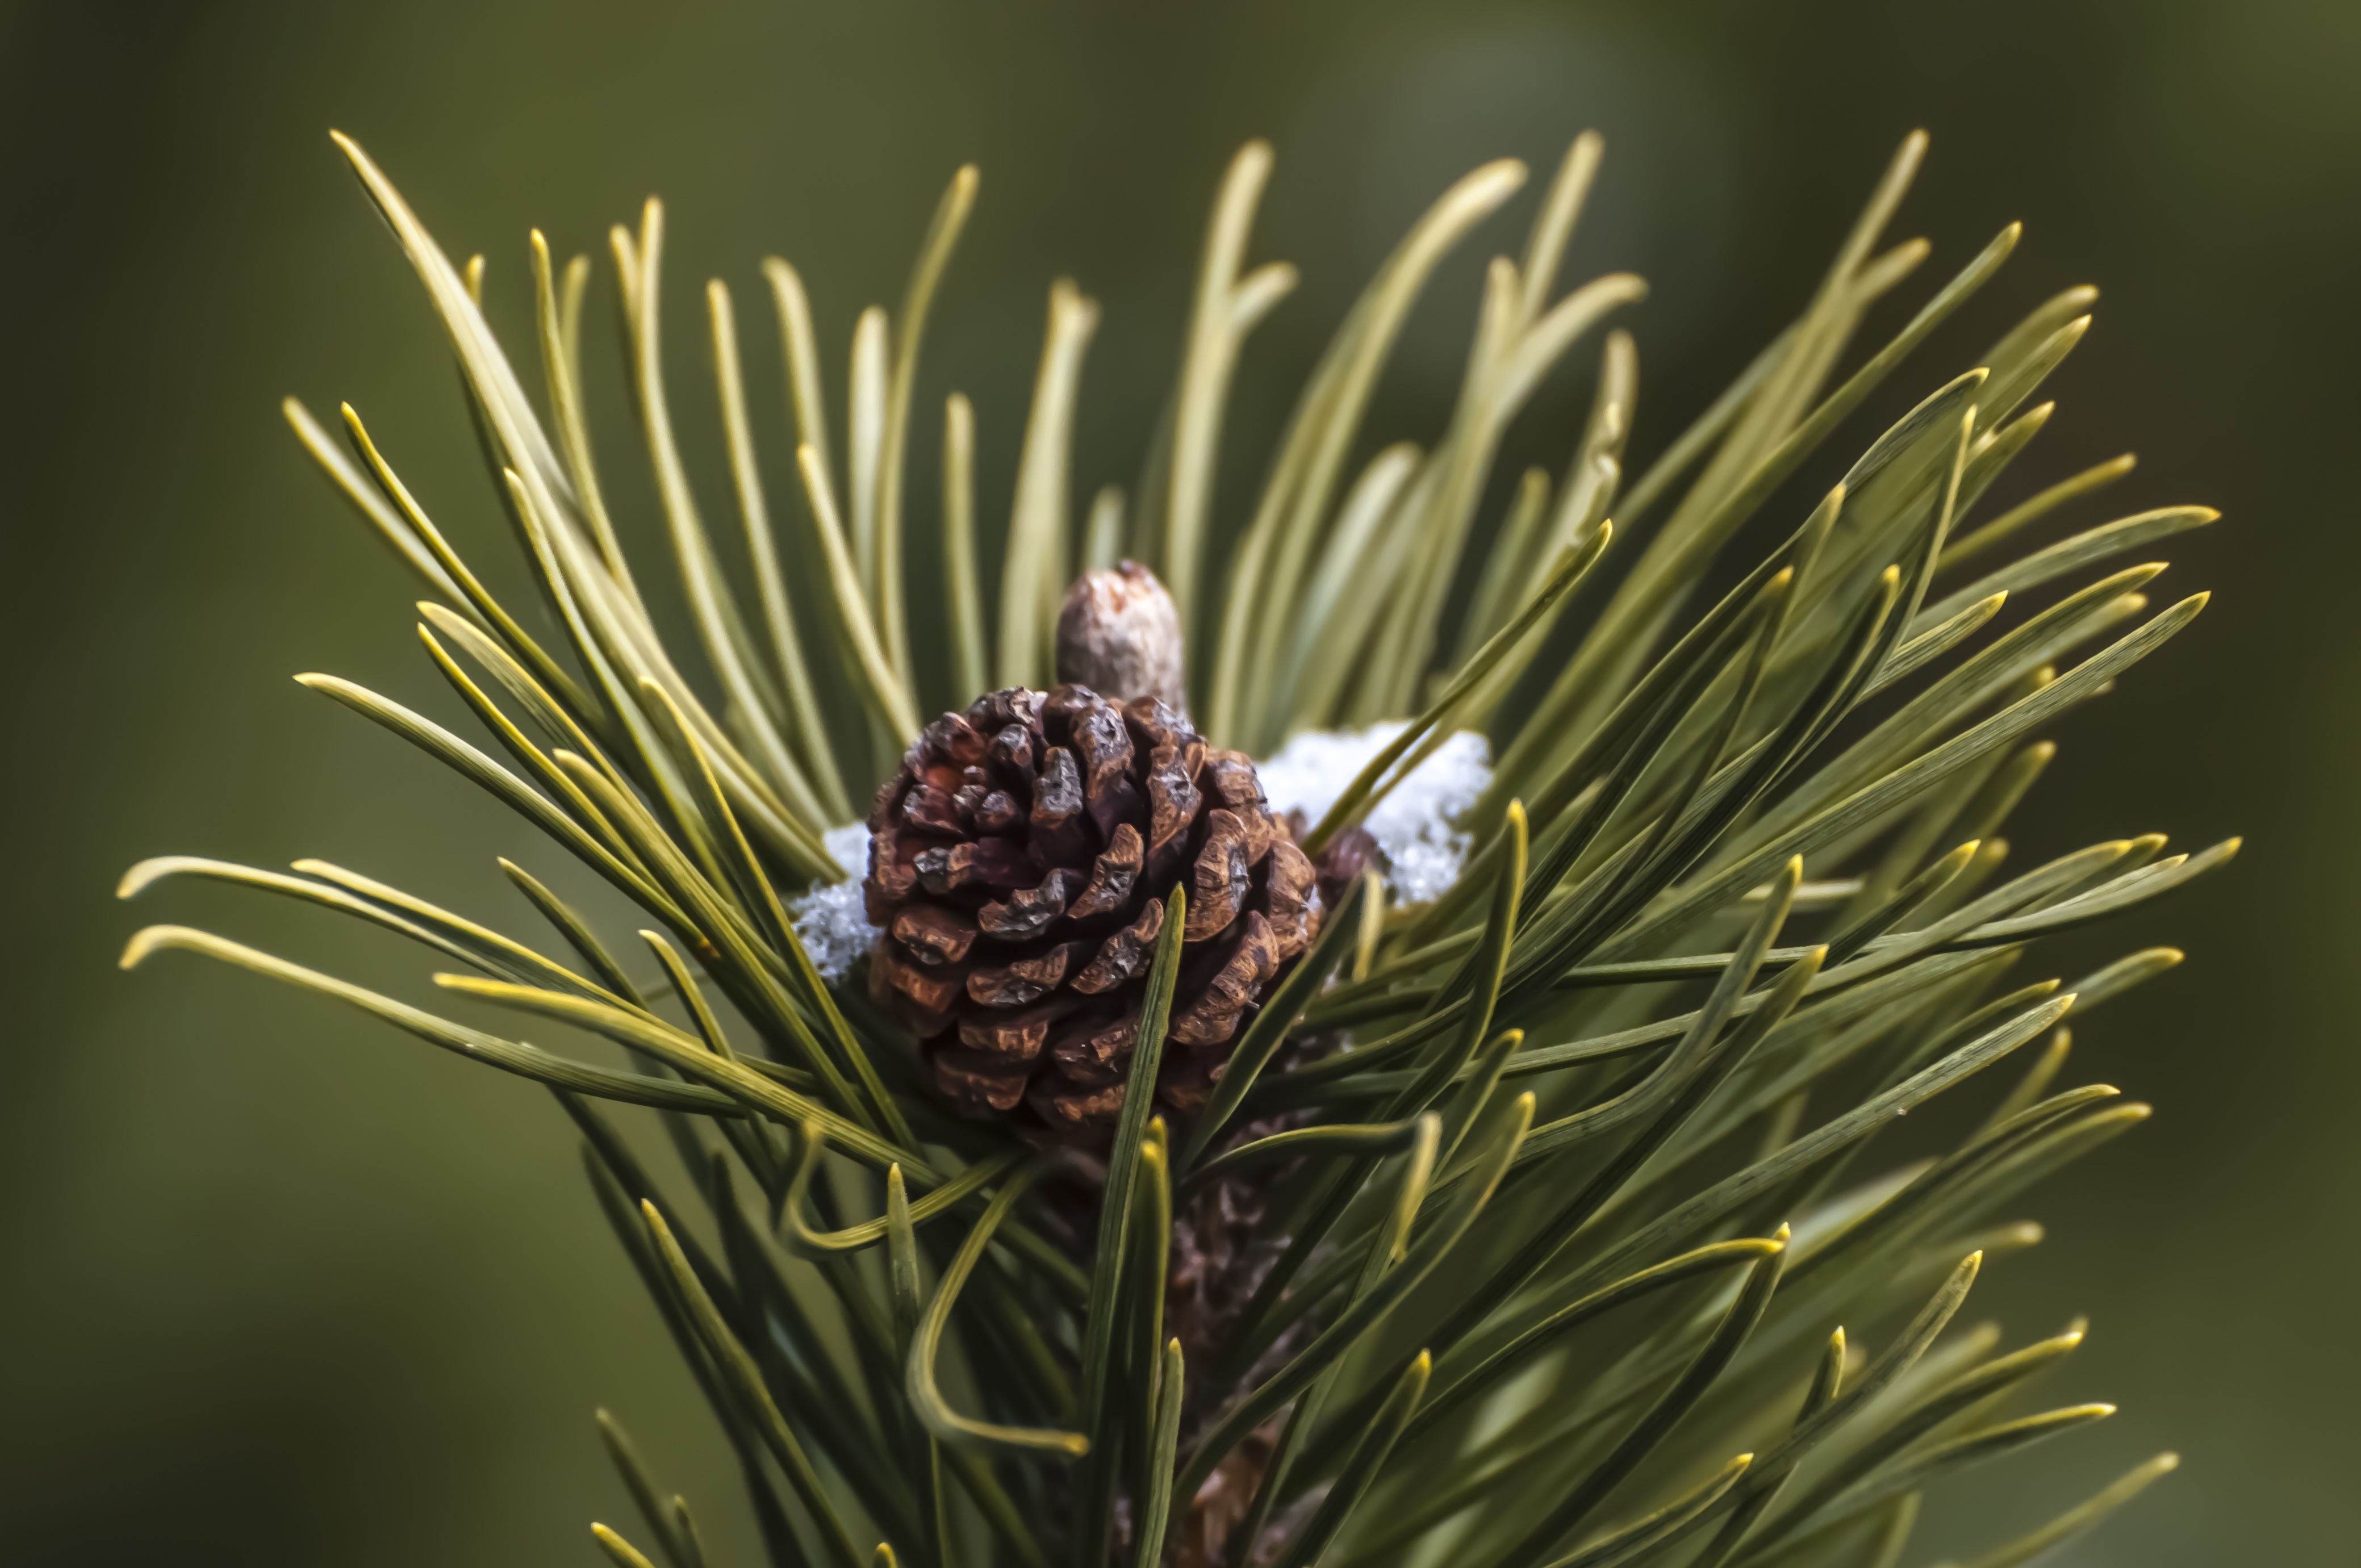
tree, grass, branch, plant, leaf, flower, pine, pinecone, botany, fir, flora, twig, conifer, close up, spruce, larch, macro photography, flowering plant, pine family, fir cone, grass family, woody plant, land plant, conifer cone, royalty free images